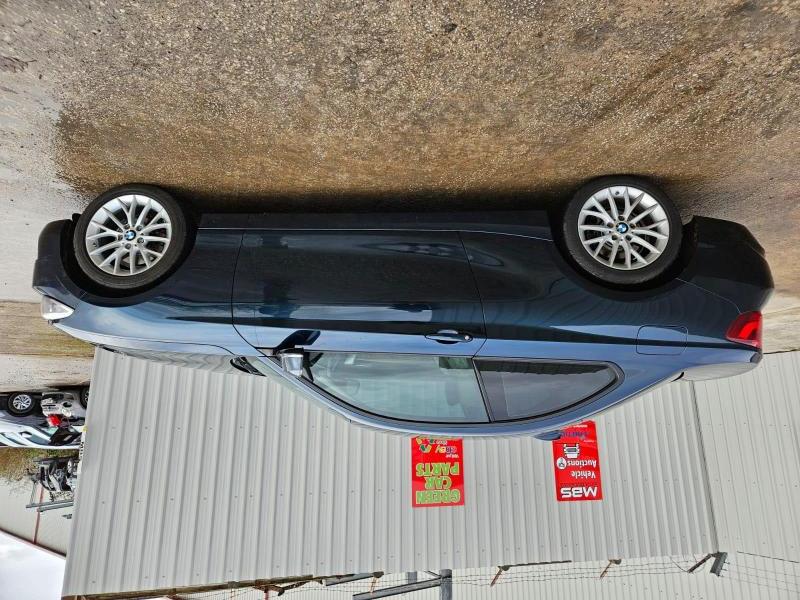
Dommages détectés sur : capot, aile avant droite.
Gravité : majeur